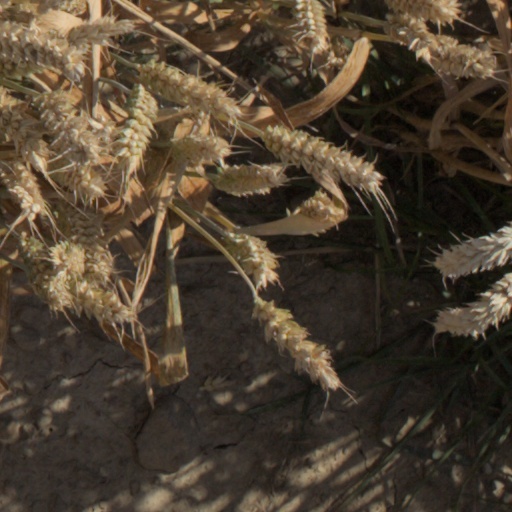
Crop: wheat